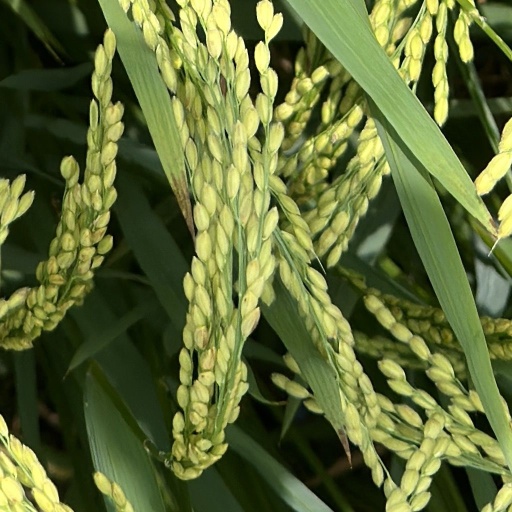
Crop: rice